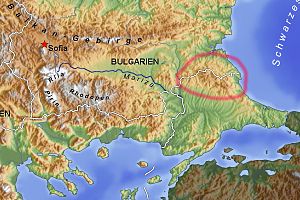
Strandža naturpark
Kort over Strandža-bjergmassivet.
Strandža er et bjergmassiv i Sydøsteuropa. Det strækker sig fra Sydøstbulgarien til den nordlige del af den europæiske del af Tyrkiet, og det ligger i landskabet Thrakien. Kernen i massivet, som strækker sig fra nordvest mod sydøst, består af gnejs og granit, men er delvist overlejret af tertiære lag.